Arshile Gorky

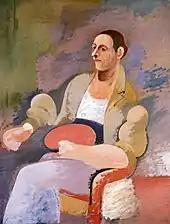
Arshile Gorky's "Portrait of Master Bill", 1929–1936. Oil on canvas.

In 1915, he fled Lake Van during the Armenian genocide and escaped with his mother and three sisters into Russian-controlled territory. In the aftermath of the genocide, his mother died of starvation in Yerevan in 1919. Arriving in America in 1920, at the age of 16, he was reunited with his father, but they never grew close.